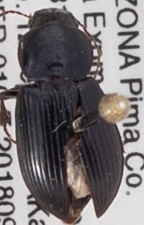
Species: Discoderus robustus
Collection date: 2018-09-12
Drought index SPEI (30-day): -0.39
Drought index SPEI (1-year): -1.69
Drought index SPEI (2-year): -1.45